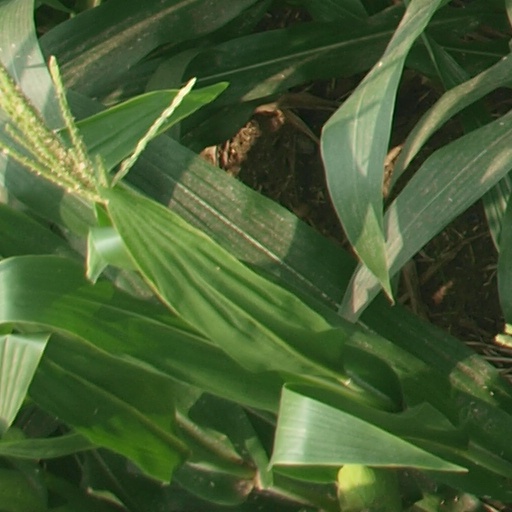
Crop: maize; corn